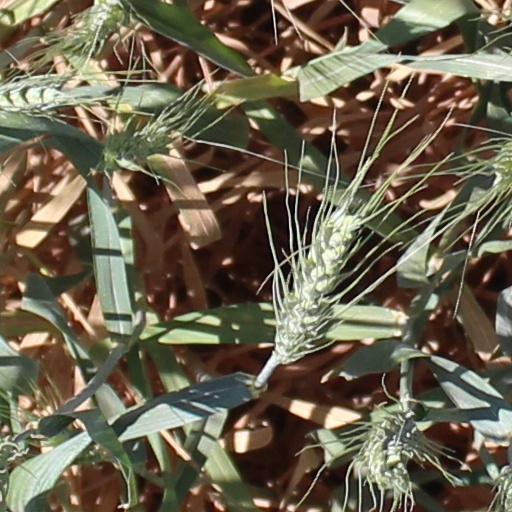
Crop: wheat